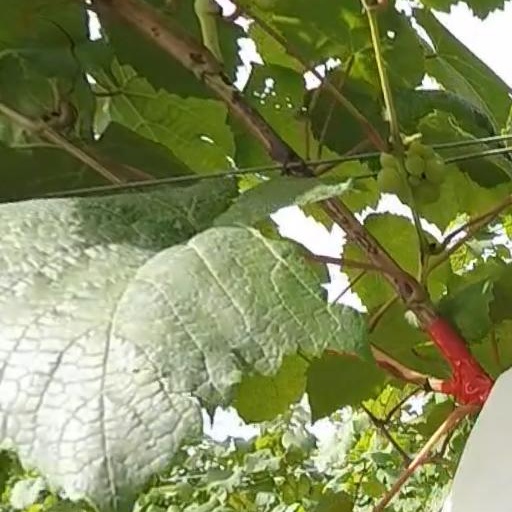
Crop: grape